November 2008 Carolinas tornado outbreak

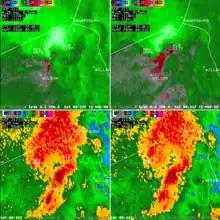
Radar images of the thunderstorm which spawned the EF3 Elm City tornado

The first tornado of the outbreak touched down around 12:50 a.m. EST about east of Carolina Mills, South Carolina in Dillon County. Large pine trees were snapped and a mobile home was rolled about before being completely destroyed. A truck was also flipped outside a church parking lot before the tornado lifted. However, several minutes later it touched down again, destroying the roof and severely damaging the walls of a brick home. After traveling for about one third of a mile, the tornado destroyed the roof of another brick home. The tornado was estimated to have become a strong EF2 tornado with winds between as it hit a third brick home, nearly destroying it. In all, the tornado damaged 25 structures and destroyed seven others. Three cars were also damaged and another three were destroyed along the tornado's path. No injuries were reported as a result of the tornado and damages amounted to $325,000.